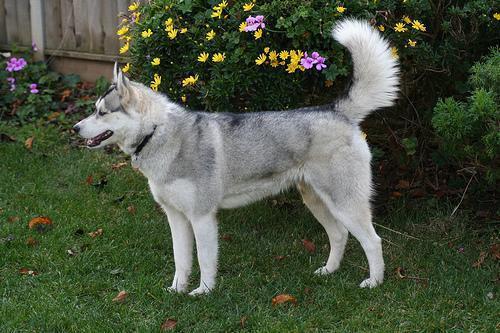
Eskimo_dog